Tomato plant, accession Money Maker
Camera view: tilt-top (135 deg); turntable rotation: 300 degrees
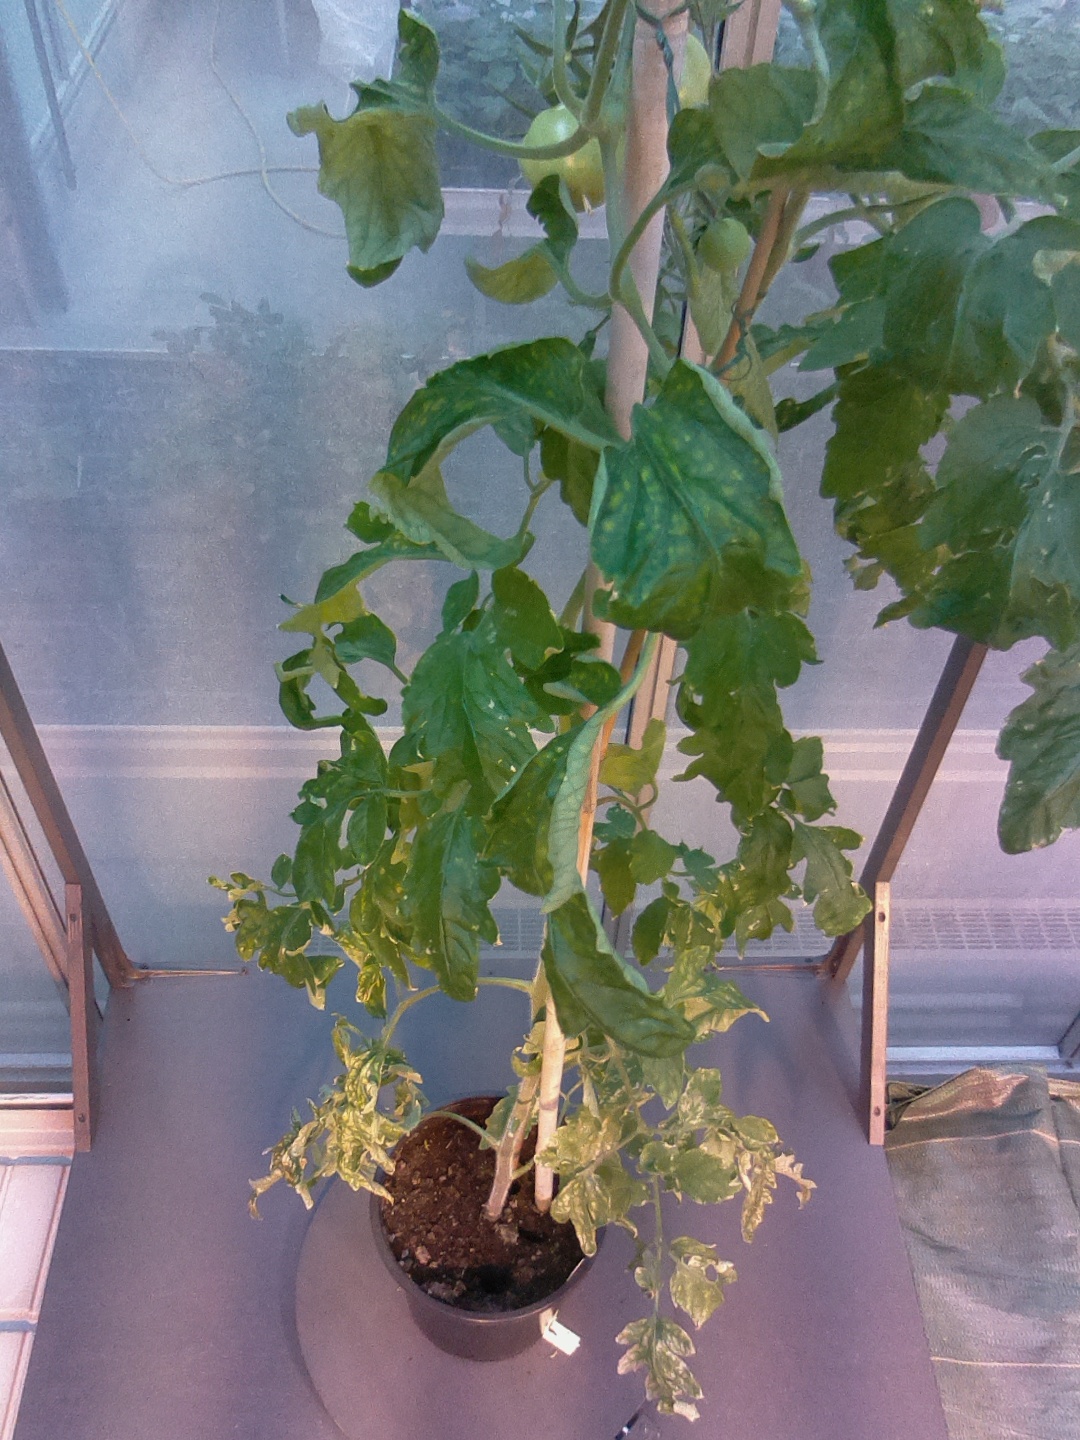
BBCH growth stage 77: 70%-80% of final fruit size